Basilica of Sainte Anne de Détroit

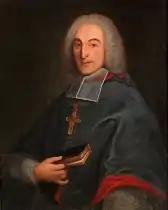
Pierre-Herman Dosquet, Bishop of Quebec (1733-1739)

To address the ongoing need for a missionary, Rev. Cherubin Deniau arrived in 1707. A year later, as construction commenced on the first substantial church, Fr. De la Marche departed for Quebec, leaving Fr. Deniau as pastor. At this time, there were 63 French families residing in homes constructed from stakes, mud, and thatch.